Siege of Tartas

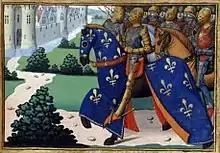
24 June 1442: "Journée de Tartas". French forces arrive in the town. (illustration from "Vigiles de Charles VII", 15th century)

Charles VII assembled a large army, essentially provided by smaller nobility, as his leading vassals and princes of blood, the dukes of Orléans, Burgundy, Alençon, and Bourbon, who were all at odds with their overlord, did not bother contributing to the force. At the same time, the Count of Armagnac was in the process of negotiating a marriage alliance with the English. The French army was commanded by Charles VII and by the constable of France, Arthur de Richemont. Jean Bureau was in charge of the artillery, and the Counts of Maine and Eu served as marshals.